The Apartment (2023 film)

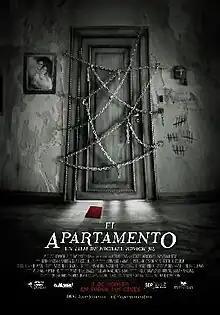
Theatrical release poster

The Apartment (Spanish: El apartamento) is a 2023 Paraguayan horror film written, directed, co-produced and edited by Michael Kovich Jr. Starring Bruno Sosa and Andrea Quattrocchi accompanied with Fernando Abadie, Roberto Cardozo and Clotilde Cabral. It is about a man who wakes up and has no memory of his last days in his own apartment whose door is covered in chains and padlocks. It premiered on August 3, 2023, in Paraguayan theaters.